Lescaze House

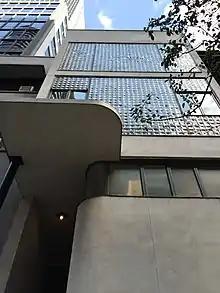
View of the facade from the sidewalk

In August 1933, William Lescaze submitted plans to the New York City Department of Buildings for a modification to the 19th-century brownstone at 211 East 48th Street. The four-story brownstone townhouse had been classified as a single-family home, but Lescaze proposed converting the basement to commercial use, retaining the first through third floors as a residence. Lescaze's original plans called for central air-conditioning. Due to objections over the proposed zoning of the building, the city government rejected Lescaze's initial proposals to modify the house. Lescaze resubmitted his plans for his house in December 1933 and, in an amendment the next month, clarified that the glass-block windows would enable ventilation and air-conditioning equipment to be installed. The glass block tiles were delivered to the house but stayed on the sidewalk until the building department approved the revised plans in February 1934. The Lescaze family moved into the house in June 1934.